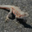
Label: lizard